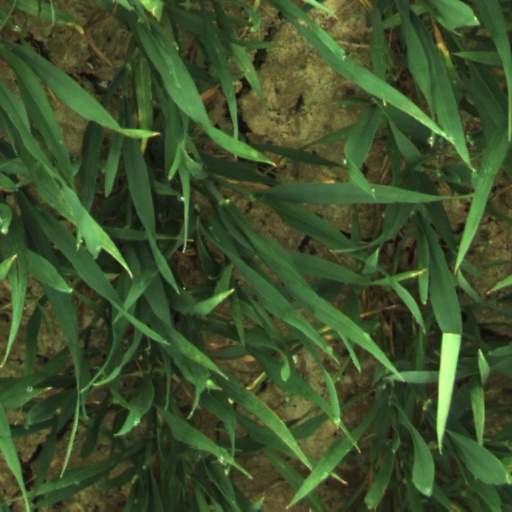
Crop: wheat